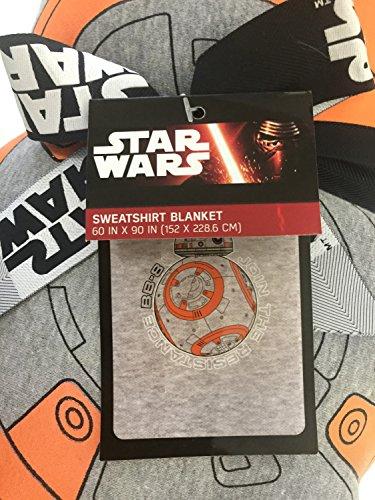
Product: Jay Franco Episode 7 BB8 Medallion Decal Woven Jersey Sweatshirt Fleece Blanket Twin, 60" x 90", Star Wars EP7
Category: Home & Kitchen | Bedding | Kids' Bedding | Blankets & Throws | Bed Blankets
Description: Super plush comfort and cozy woven sweatshirt with fleece backing.
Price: $37.03
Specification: ProductDimensions:90x60x1inches|ItemWeight:1pounds|ShippingWeight:2.1pounds(Viewshippingratesandpolicies)|Manufacturer:JayFrancoandSons,Inc.|ASIN:B0725F9NRP|Itemmodelnumber:JF28525E